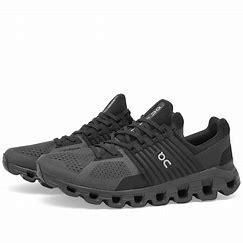
Brand: ON
Model: Cloudswift